Anakalang

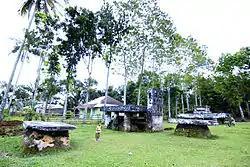
Megalithic royal grave stone in Anakalang, Central Sumba.

Anakalang is a village area ("desa") and a small kingdom in the western part of Sumba island, in eastern Indonesia. It is noted for numerous megalithic tombs and its quadrangular adzes.